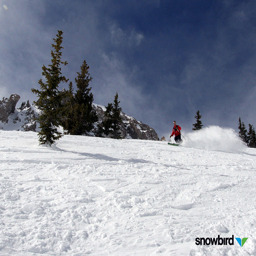
A man on skis is going down a ski slope.
The skier is hurtling down the ski slope.
A person is downhill skiing on an open slope
The skier is whooshing down the snowy slope.
A skier wearing a red jacket is skiing down a snow covered hill.